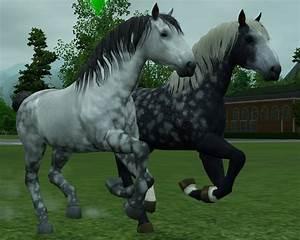
horse